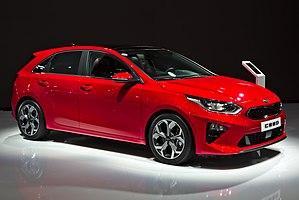
L'édition 2018 du Salon international de l'automobile de Genève est un Salon automobile annuel qui se tient du 8 au 18 mars 2018 à Genève. Il s'agit de la 88ᵉ édition internationale de ce salon, organisé pour la première fois en 1905. Cette édition a reçu 660 000 visiteurs, une fréquentation en baisse de 4,5 % par rapport à l'édition 2017.